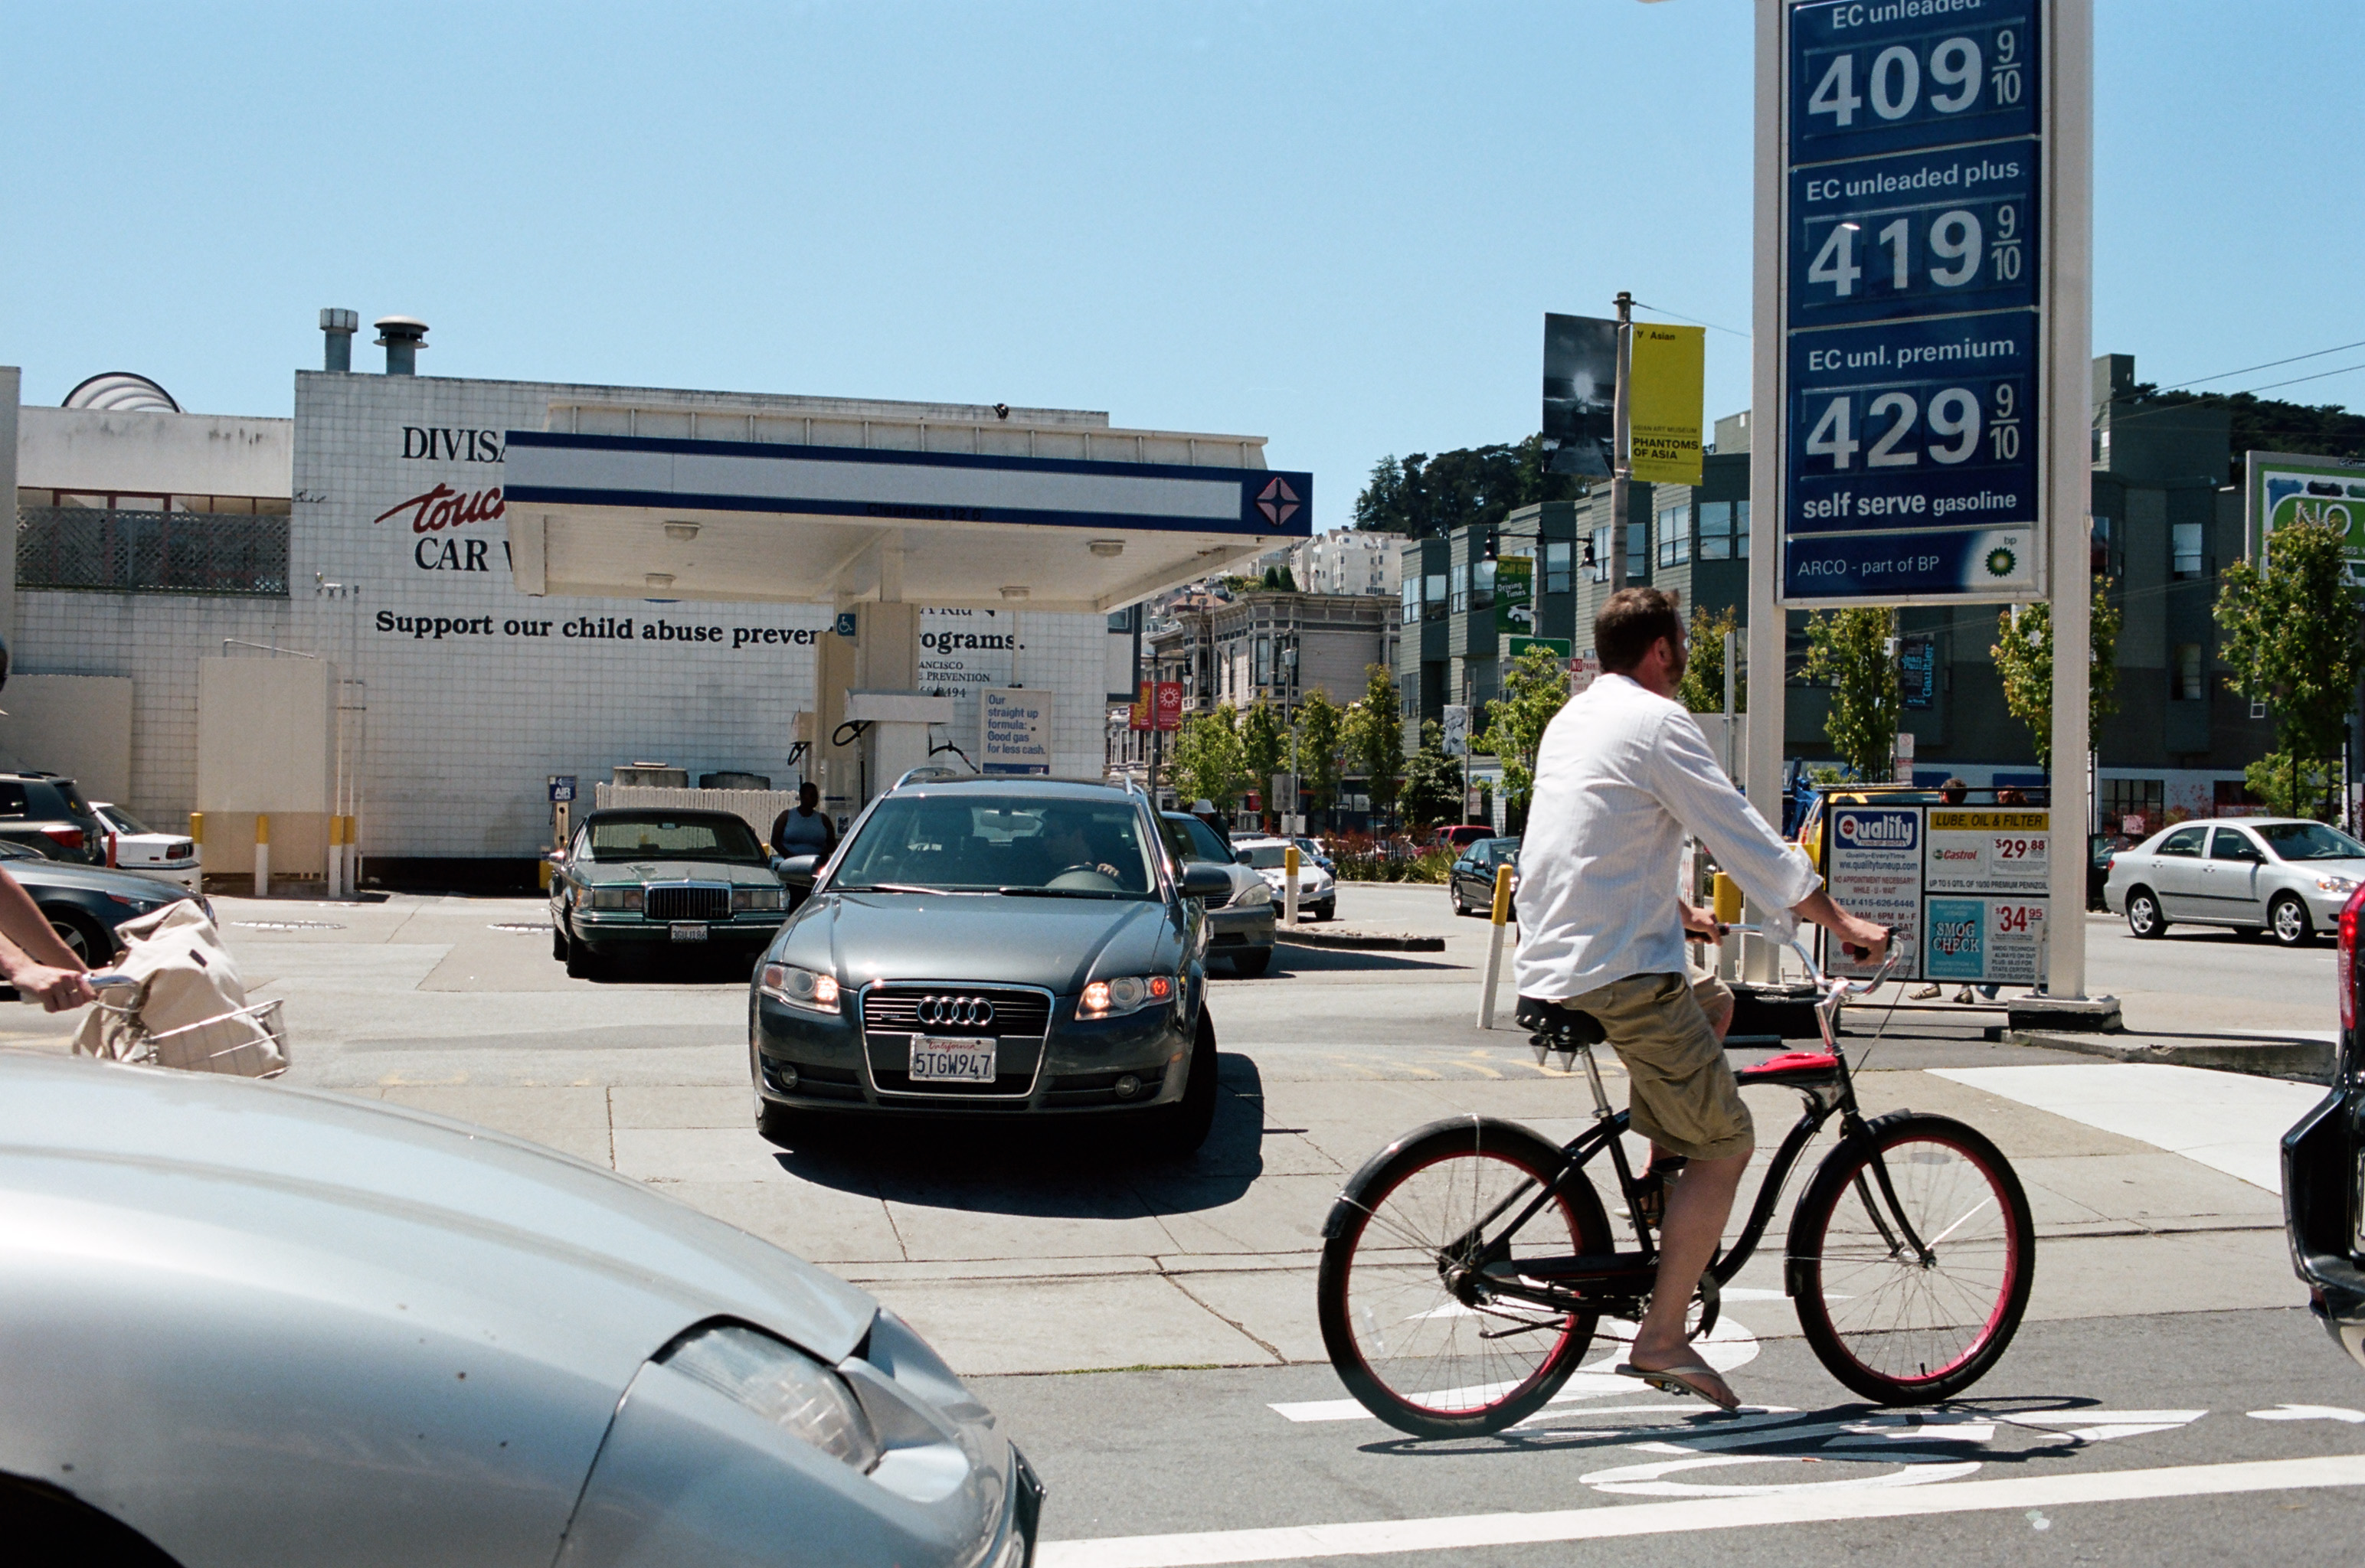
road, traffic, street, car, bicycle, bike, film, transport, vehicle, canon, lane, sanfrancisco, 35mm, infrastructure, kodak, portra160, eoselan7, 35mmf2, photosource, bikelane